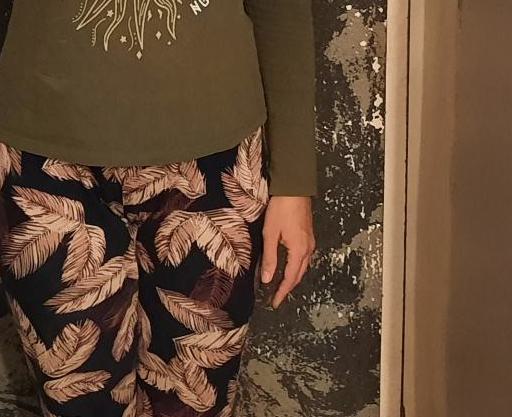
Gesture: no_gesture